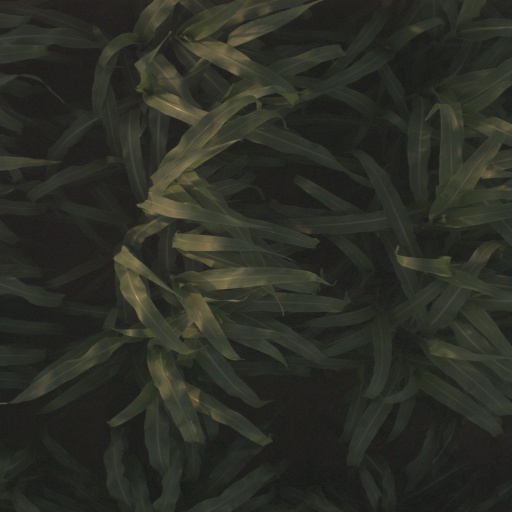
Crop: sorghum